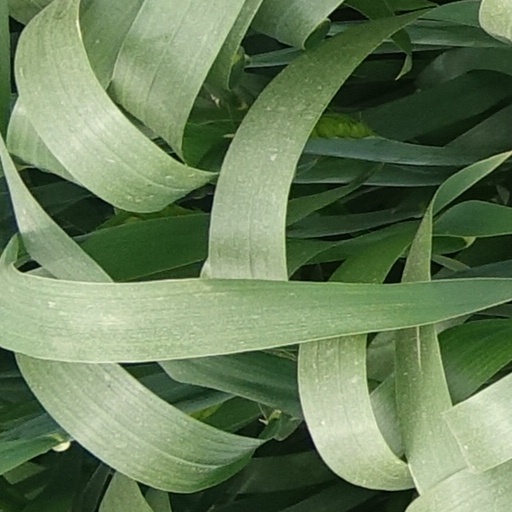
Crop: wheat